Obihai Technology

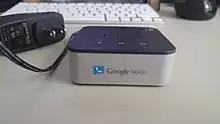
The Obi200 produced by Obihai Technologies and branded by Google Voice. Front face.

Obihai was notable primarily for manufacturing analog telephone adapters connecting standard push-button telephones to the Google Voice service using a wired or wireless broadband Internet connection. As Google's voice over IP service is inexpensive (and, in some cases, was free), hardware allowing the service to replace conventional landline telephony reduced costs to subscribers.